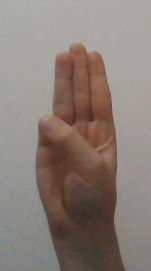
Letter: thaa